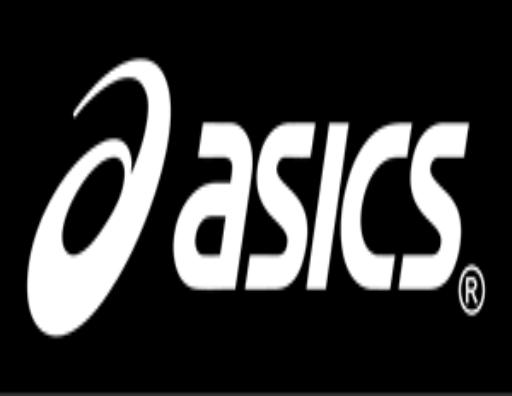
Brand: Asics
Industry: Sports